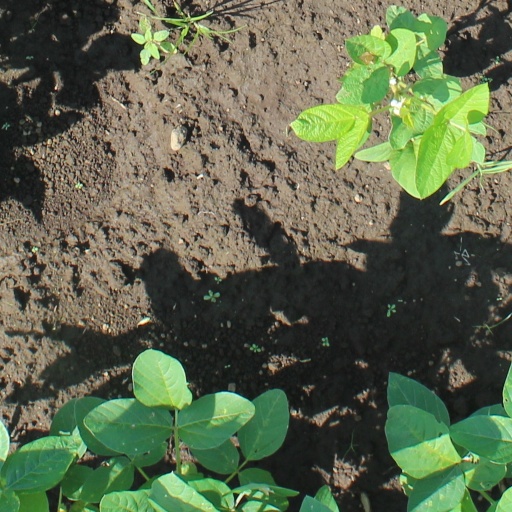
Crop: soybean